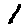
Label: 1